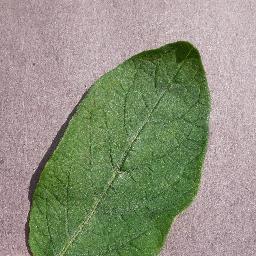
Etiqueta: Sana